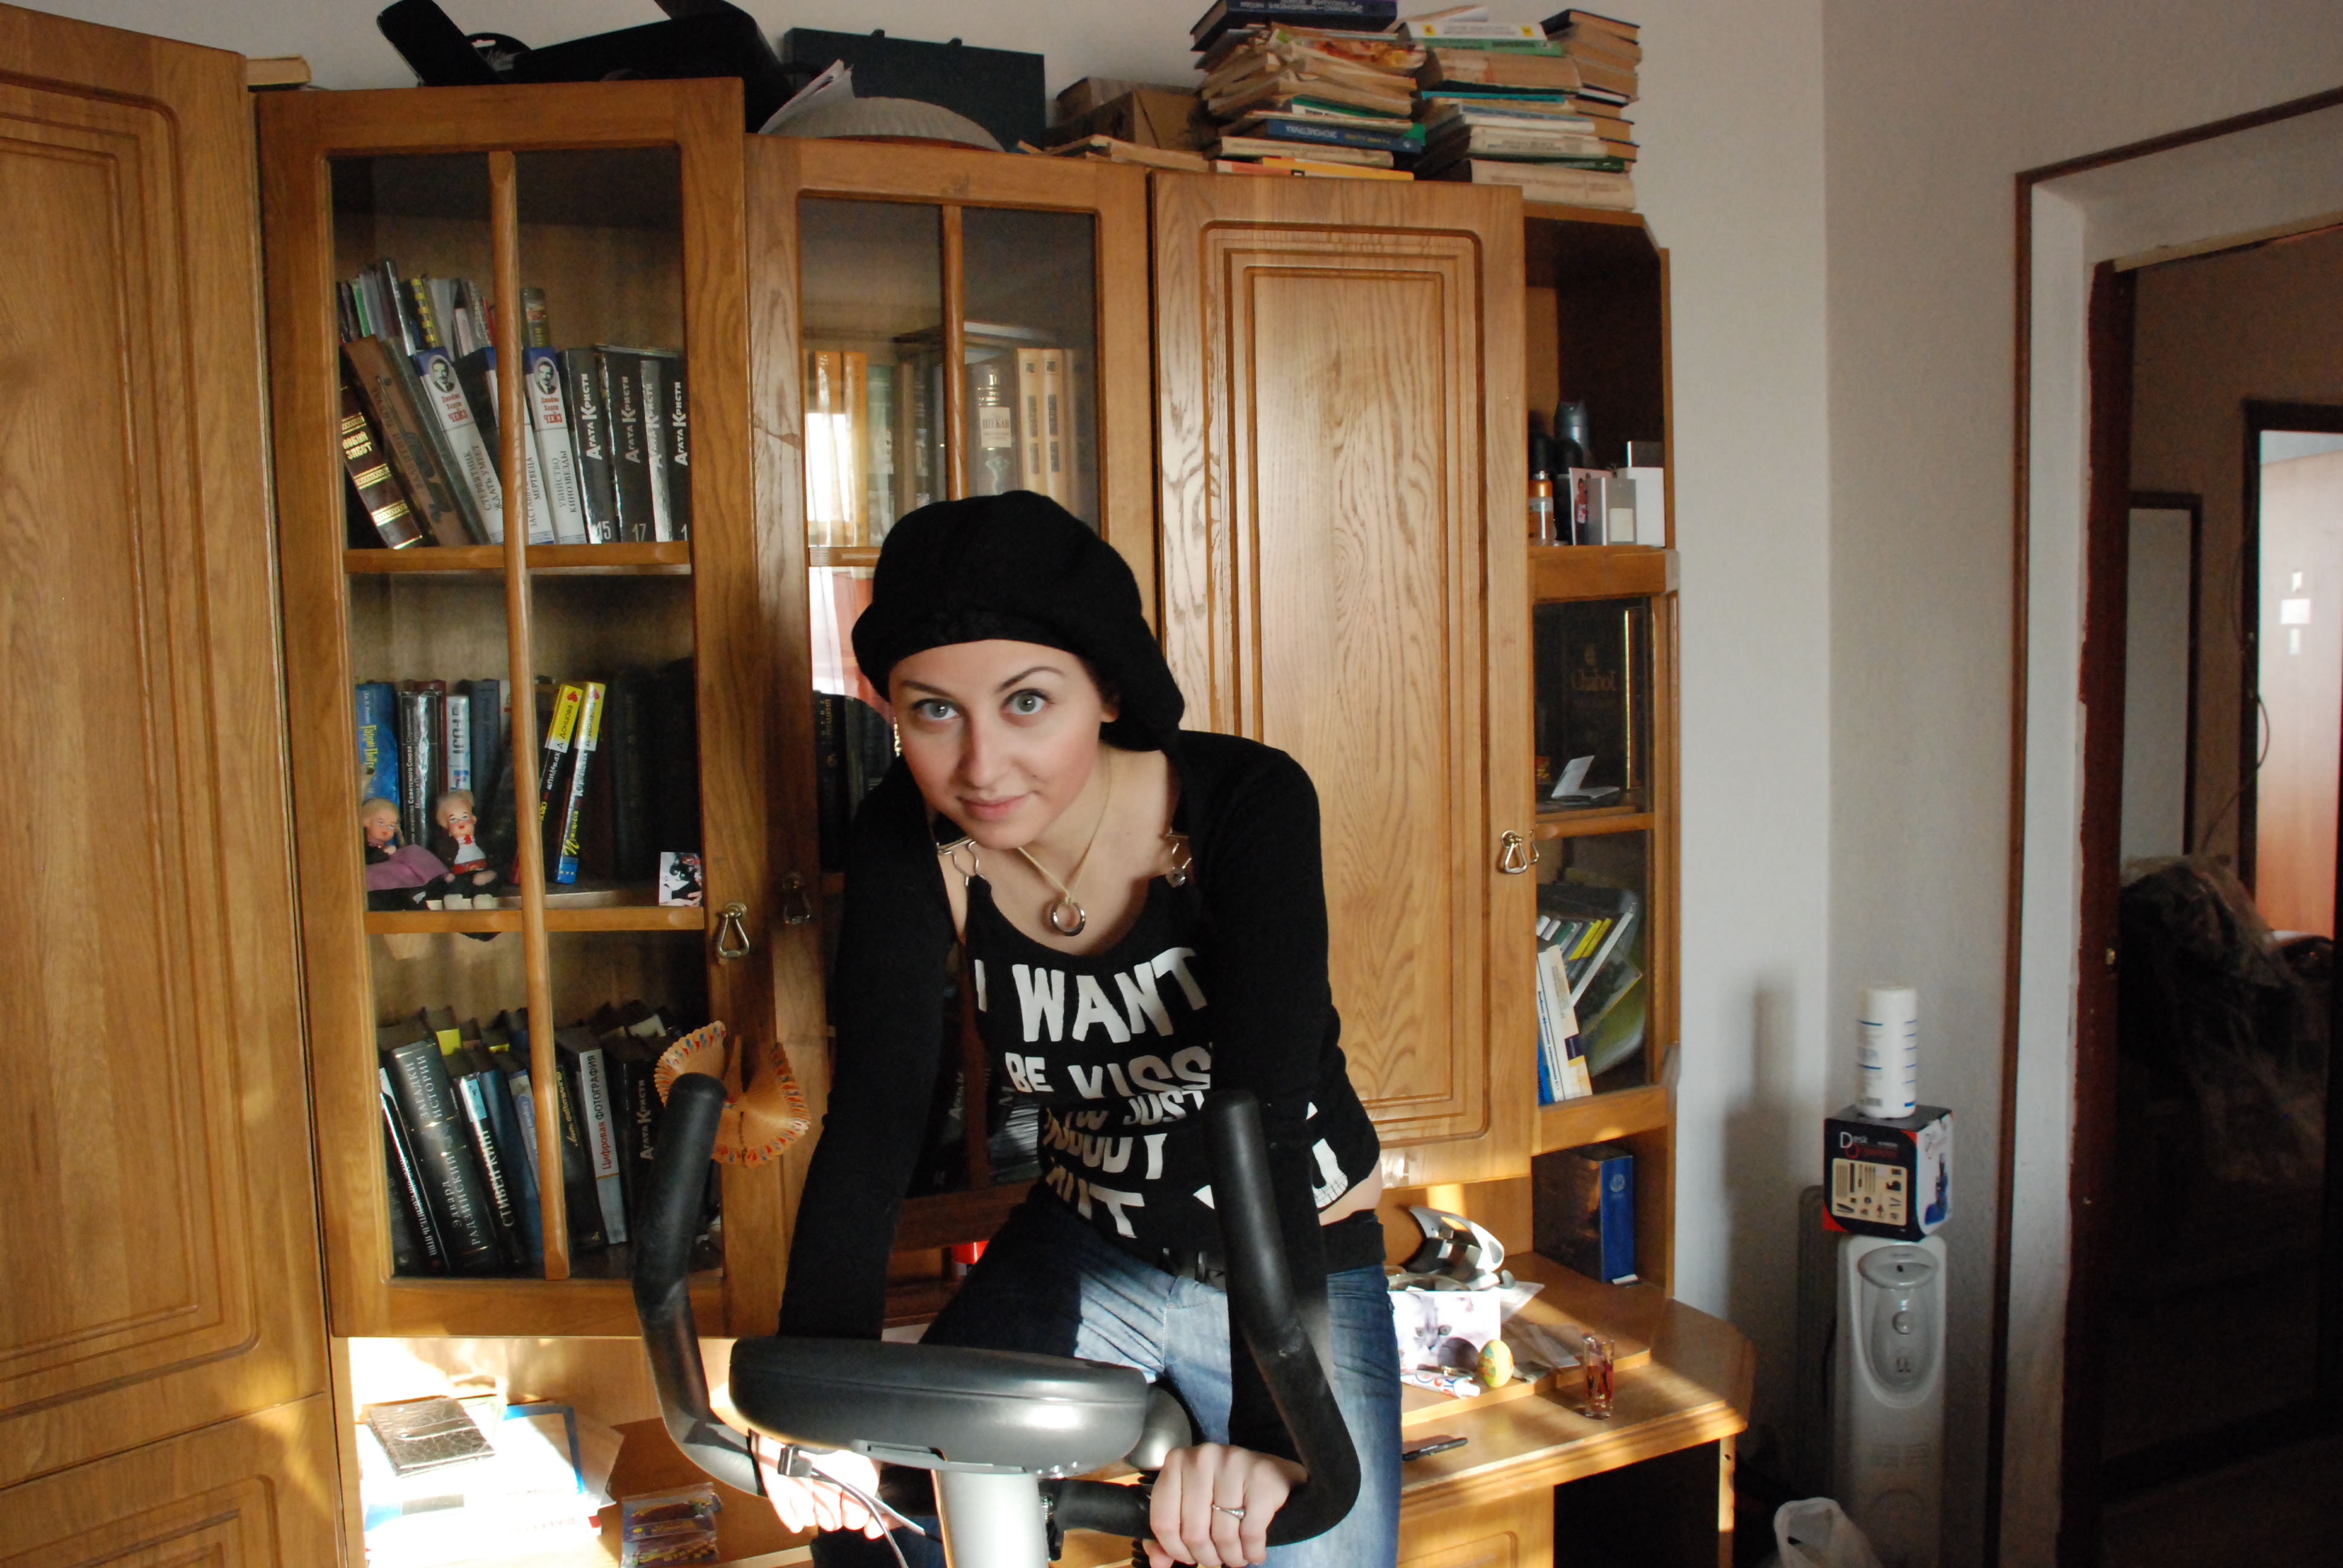
girl, woman, home, model, young, nikon, room, girls, women, pretty, d80, fabulous, nikond80